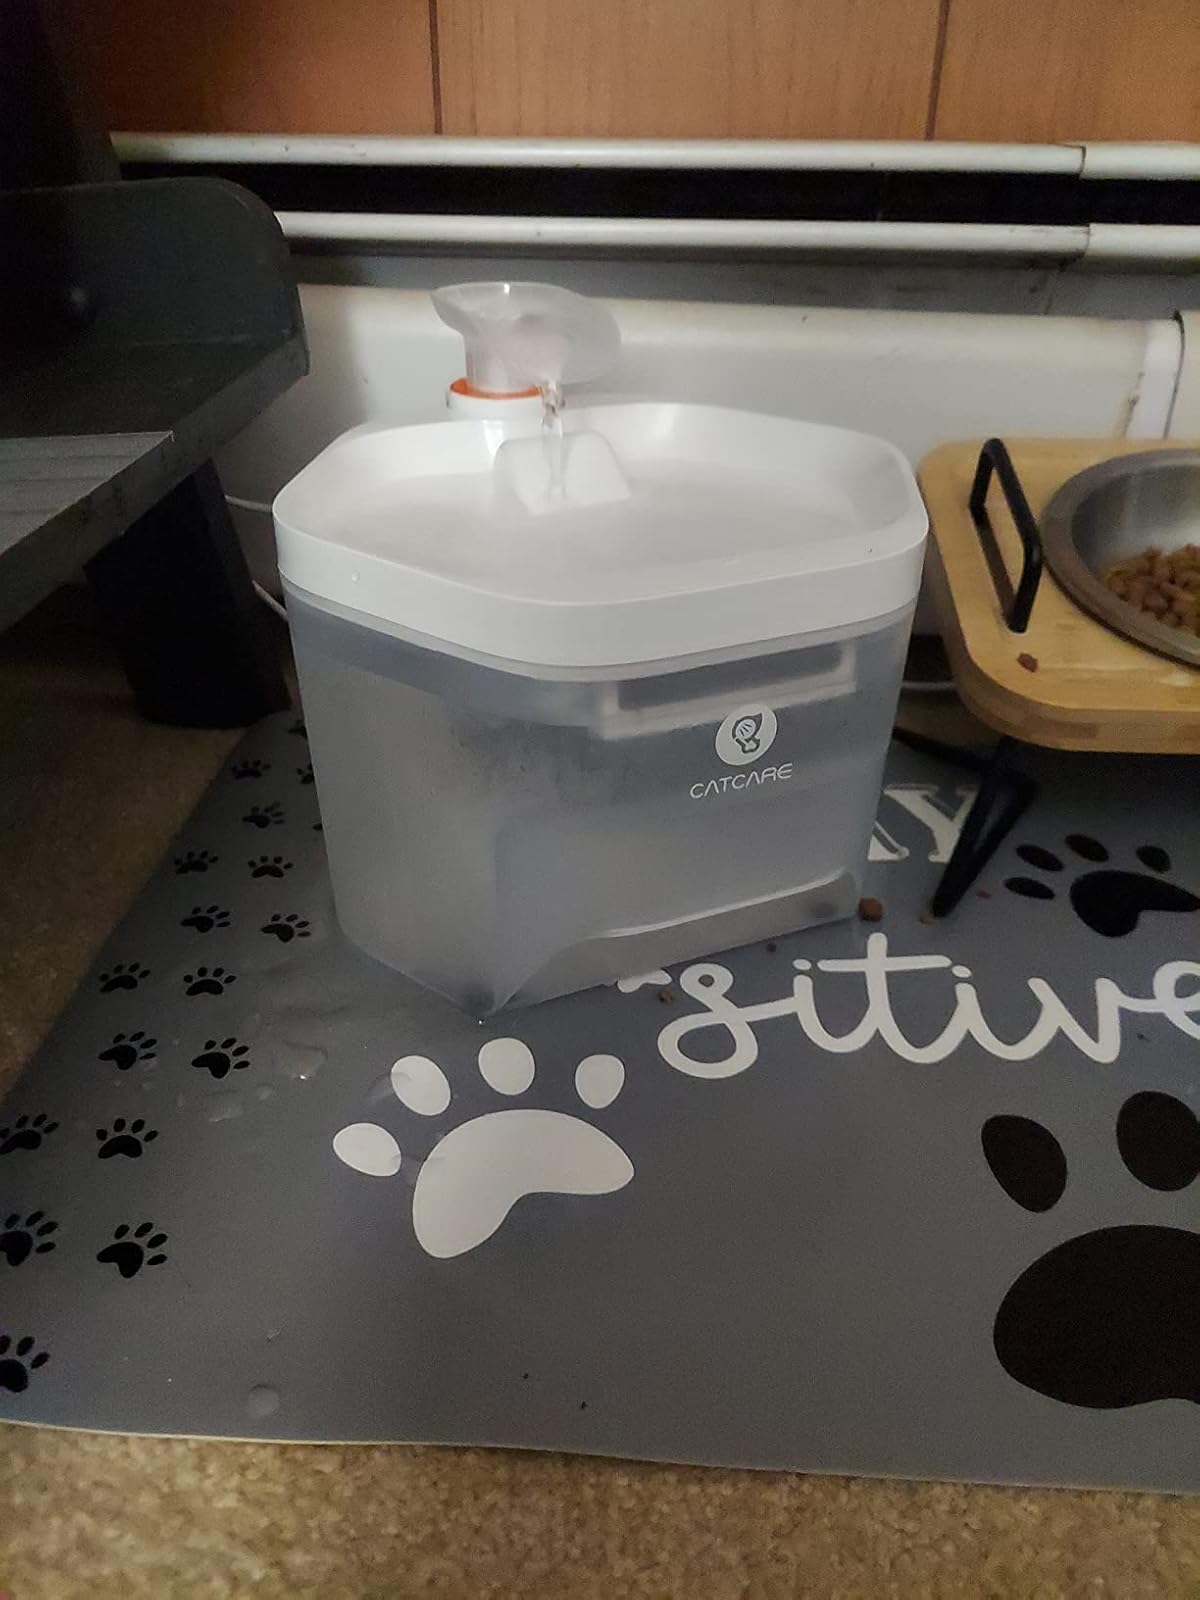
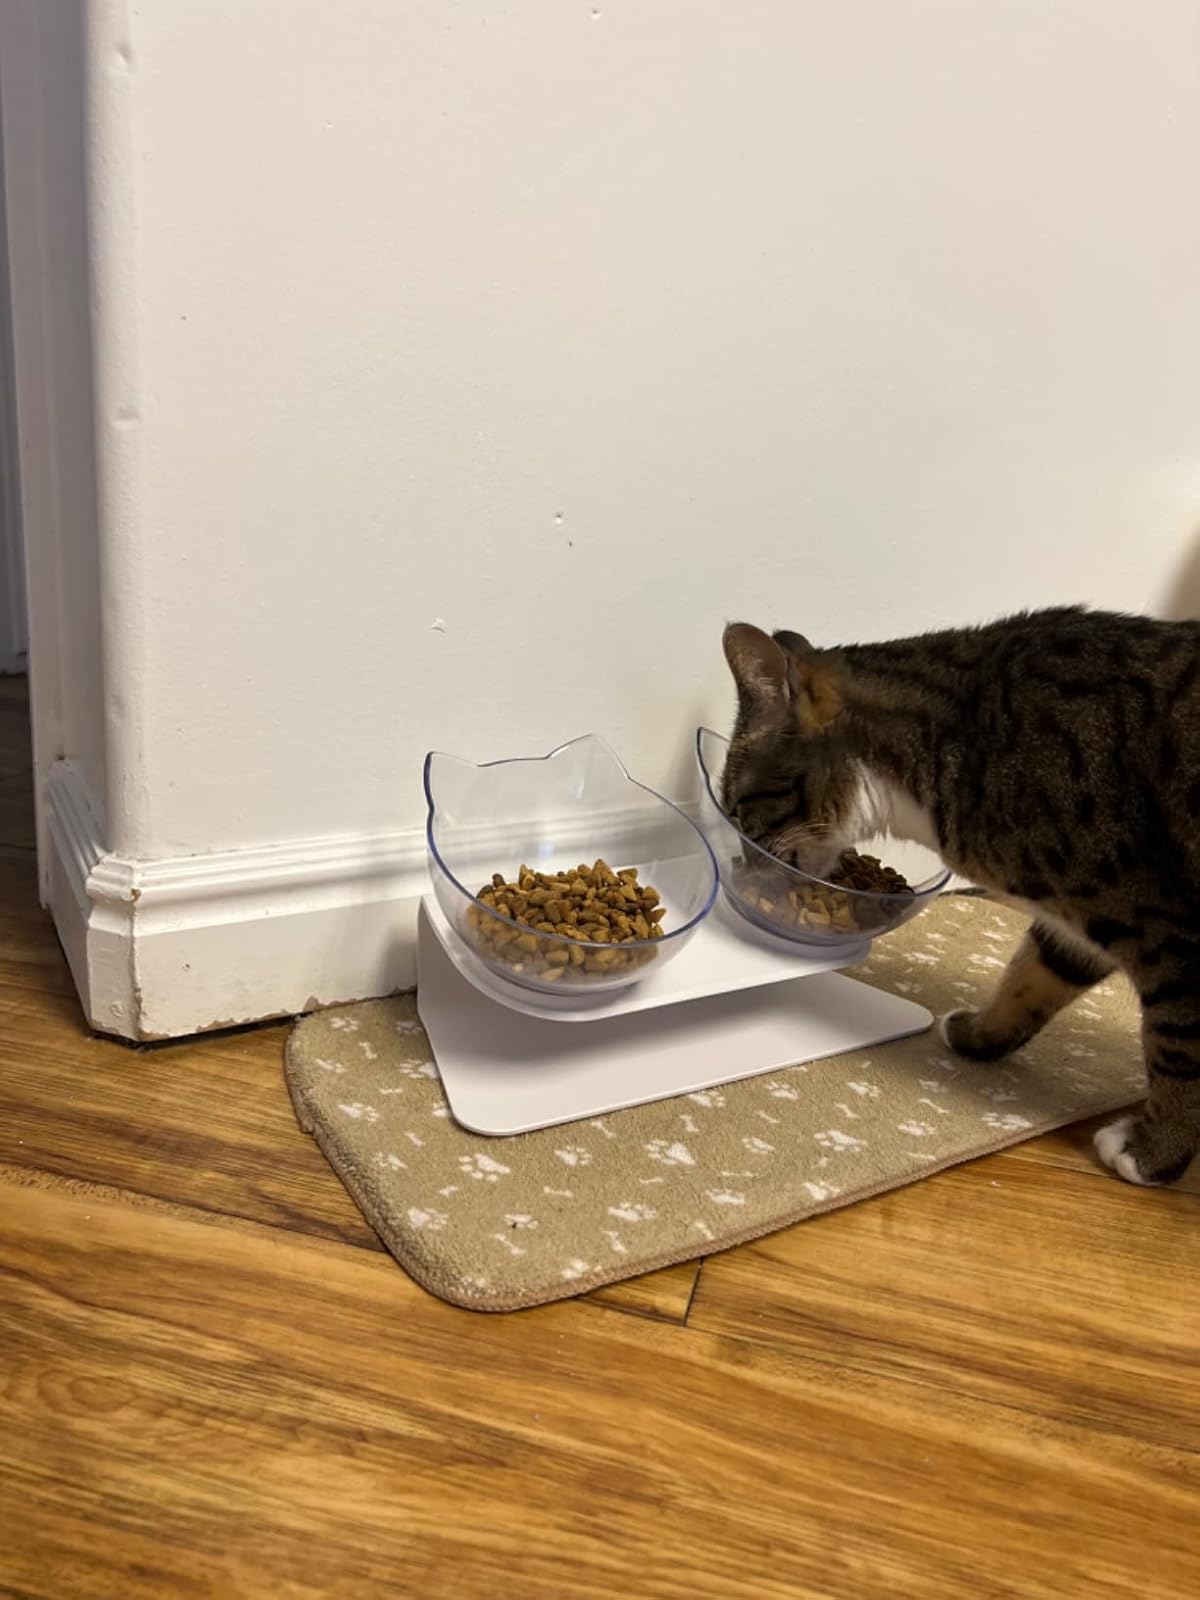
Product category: items_bowl
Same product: no